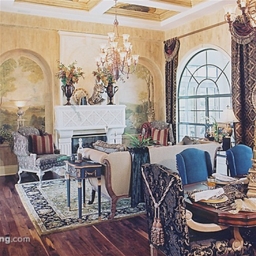
Room type: livingroom